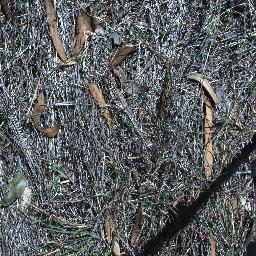
Label: negative